Suzuki-gun

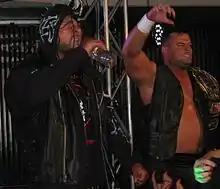
(Left to right) Lance Archer and Davey Boy Smith Jr., who formed the Killer Elite Squad as part of Suzuki-gun, pictured as the NWA World Tag Team Champions in June 2013

On August 13, Harry Smith was revealed as Archer's partner and the newest member of Suzuki-gun. Also in August, Michinoku and Taichi began blaming each other for their recent losses, which led to the two agreeing to a match, where the loser would be expelled from Suzuki-gun. The match took place on August 22 at Michinoku's Kaientai Dojo promotion, but ended without a winner as Minoru Suzuki interrupted the match and got the two men to make peace with each other. Harry Smith made his debut as a member of Suzuki-gun on September 7 in an eight-man tag team match, where he, Lance Archer, Minoru Suzuki and Taka Michinoku were defeated by Hiroyoshi Tenzan, Satoshi Kojima, Togi Makabe and Yuji Nagata via disqualification, when Michinoku's Kaientai Dojo trainee Kengo Mashimo entered the ring and attacked Makabe, revealing himself as the newest member of Suzuki-gun. On September 23 at Destruction, Makabe ended his rivalry with Suzuki-gun by defeating Mashimo in a singles match. The following day, Harry Smith was renamed Davey Boy Smith Jr., after his father.